Ai Weiwei: Never Sorry

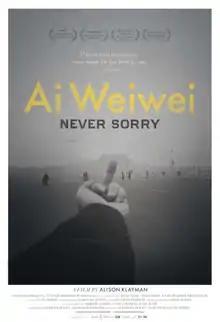
Theatrical release poster

Ai Weiwei: Never Sorry (in Chinese 艾未未：道歉你妹; official title in Taiwan 艾未未：草泥馬) is a 2012 documentary film about Chinese artist and activist Ai Weiwei, directed by American filmmaker Alison Klayman.